2nd West Virginia Cavalry Regiment

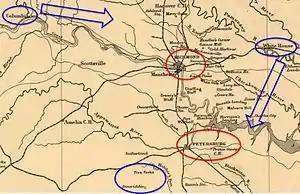
Sheridan's cavalry movement March 1865

Sheridan's original orders were to destroy the Virginia Central Railroad and then meet with the army of Union General William Tecumseh Sherman in North Carolina. Sheridan reached Charlottesville on March 3, but faced delays from muddy roads. During that time, Custer's division (including the 2nd West Virginia Cavalry) destroyed the railroad line between Lynchburg and Amherst Courthouse, and Devin's division destroyed the James River Canal. Rainy weather had caused the James River to swell. The deeper and wider river became dangerous to cross, and fords became unusable. The swollen river, and bridges that had been destroyed by the Confederates, persuaded Sheridan to move east toward Richmond instead of moving south across the river to link with Sherman's army in North Carolina. Sheridan's army kept north of the James River, and reached Columbia, Virginia, on March 10.